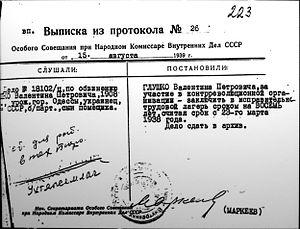
Valentin Petrovitch Glouchko est considéré comme le plus grand concepteur de moteurs de fusées de l'Union soviétique. Il est né à Odessa, en Ukraine, le 2 septembre 1908, et mort à Moscou le 10 janvier 1989. Glouchko est considéré comme le premier ingénieur à avoir mis en pratique les théories élaborées par Tsiolkovski en concevant et construisant le premier moteur-fusée à ergols liquides, baptisé ORM-1, dont les tests eurent lieu en 1931. Le gros de son travail de pionnier de la propulsion spatiale se fait par la suite en développant trois séries de moteurs expérimentaux ORM4 à ORM-22, ORM-23 à ORM-52 et ORM-53 à ORM-66. Lorsque les missiles balistiques et l'astronautique civile prennent leur essor dans les années 1950, son bureau d'études développe les moteurs de nombreux missiles balistiques ainsi que les engins propulsant notamment la famille de lanceurs Soyouz. Il s'oppose à Sergueï Korolev sur la propulsion de la fusée lunaire N-1 car il ne croit pas à l'utilisation de l'hydrogène liquide qui permettra pourtant aux Américains d'atteindre la Lune.
L'Institut de recherche scientifique sur les moteurs à réaction ou RNII renommé NII-3 après 1937 est un institut de recherche militaire soviétique spécialisé dans le domaine des fusées, de la propulsion à propergol solide et à ergols liquides. Il est créé en 1933 par fusion de deux instituts de recherche, le GDL et le GIRD, se consacrant à ce domaine. Les deux principaux acteurs à l'origine du triomphe de l'astronautique soviétique à la fin des années 1950 - Sergueï Korolev et Valentin Glouchko - travaillent dans cet institut mais sont victimes en 1938 des purges staliniennes. L'institut est connu pour avoir développé les roquettes à l'origine des Katiouchas ou orgues de Staline.